George Marton (1801–1867)

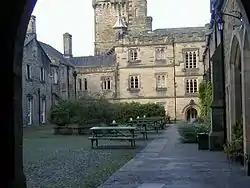
Capernwray Hall, home of the Marton family

At the 1837 general election, Marton was elected as Member of Parliament (MP) for Lancaster. He held the seat until he stood down from the House of Commons at the 1847 general election.